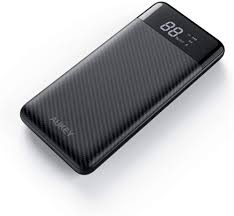
Waste category: battery